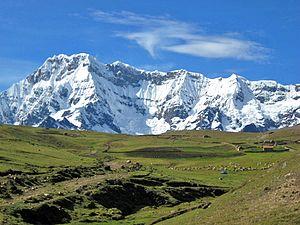
Le Nevado Ausangate ou Auzangate est une montagne de la cordillère de Vilcanota dans les Andes, au Pérou. Culminant à une altitude de 6 372 mètres ou 6 384 mètres, elle est située à environ 100 km au sud-est de Cuzco dans la région de Cuzco. L'Ausangate se trouve sur la frontière entre la province de Canchis et la province de Quispicanchi.
Cet article dresse une liste des principales montagnes situées au Pérou, en Amérique du Sud.